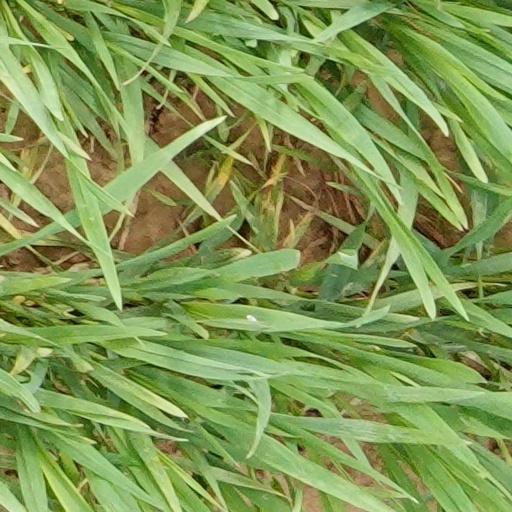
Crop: wheat